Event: Ecuador Earthquake
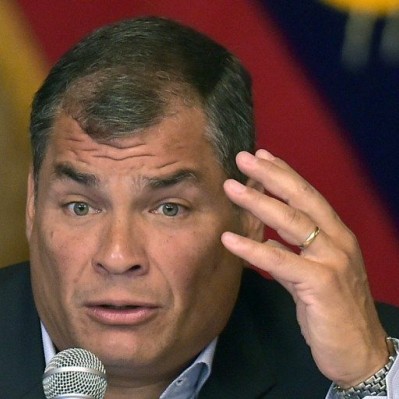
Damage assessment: no_damage